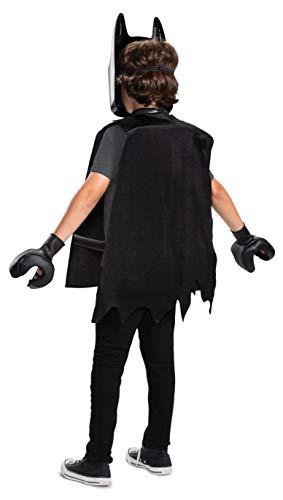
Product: Disguise - Lego Movie 2: Batman Basic Child Costume
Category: Toys & Games | Dress Up & Pretend Play | Costumes
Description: Molded plastic mask w/ mesh eyes.
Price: $12.62 - $39.99